Spessart Ramp

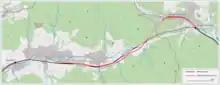
Map of the "Spessart Ramp" with the current and former routing

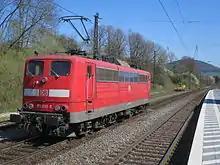
Push engine 151 032-0 at Laufach station

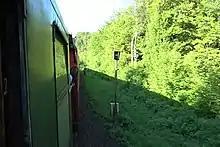
Signal Ts 1 "(cut helper engine off)" in a rare light signal version at the old "Spessart Ramp" near the Schwarzkopf Tunnel

The Spessart Ramp is a 5.4 km long incline on the Main-Spessart Railway in southern Germany between Laufach at one end and the Schwarzkopf tunnel and Heigenbrücken at the other, with an average incline of 20 ‰. The ramp is part of Ludwig's Western Railway and the section from Würzburg via Aschaffenburg to the state border at Kahl am Main was opened on 1 October 1854 by the Royal Bavarian State Railways. The ramp enabled the difference in height between the Laufach valley and the Lohr valley to be overcome as it crossed the Spessart between Kahl am Main and Aschaffenburg on the one side and Würzburg/Bamberg on the other.